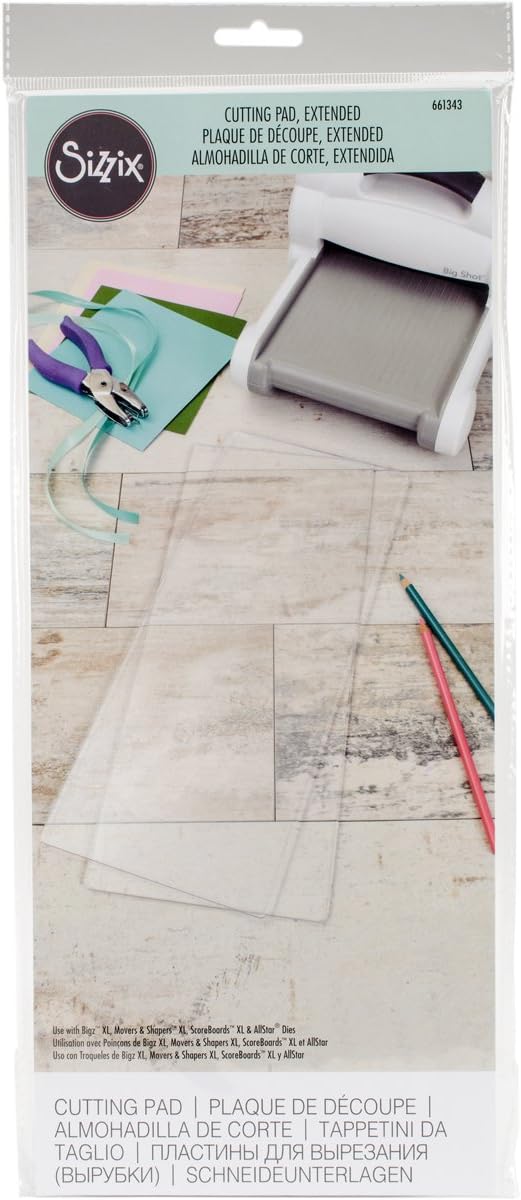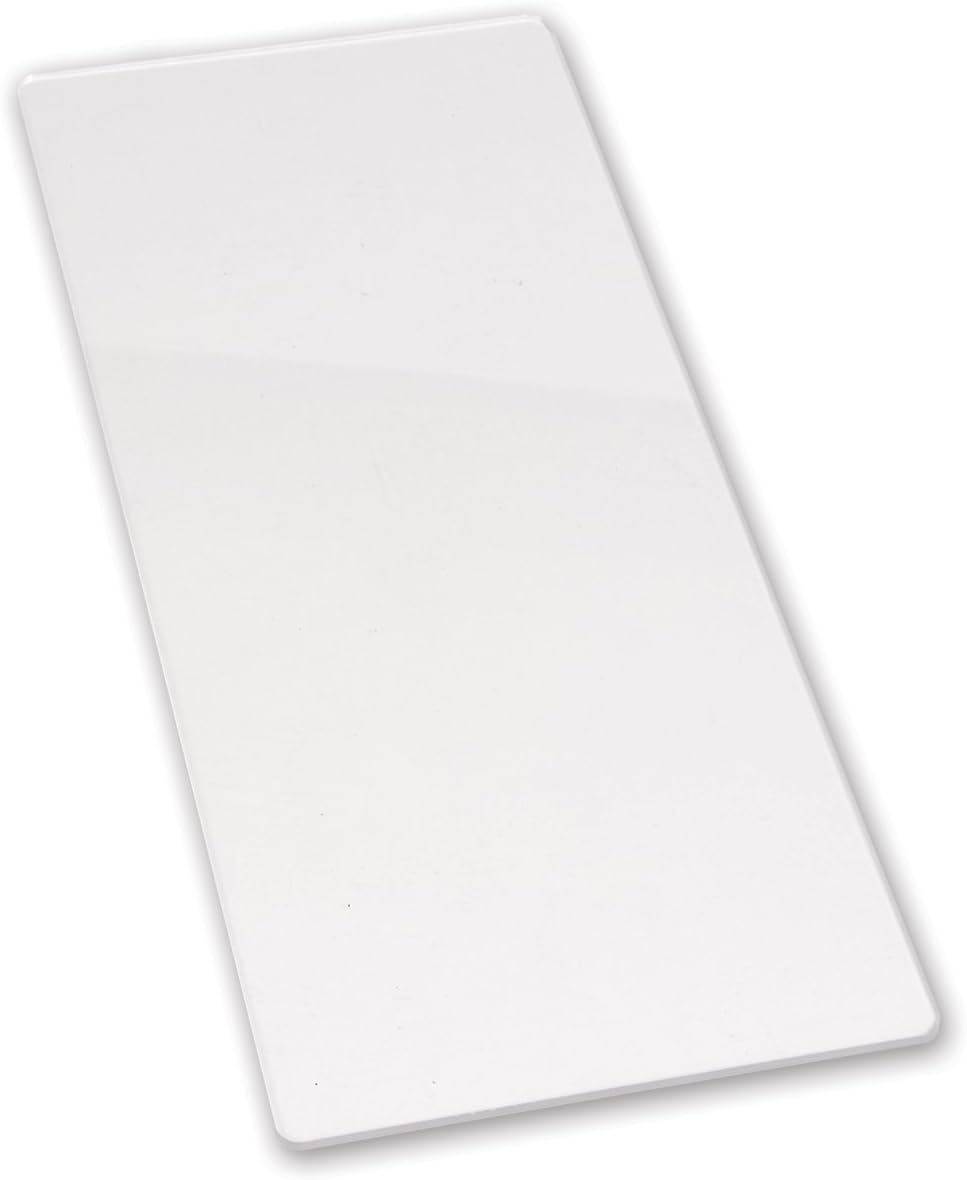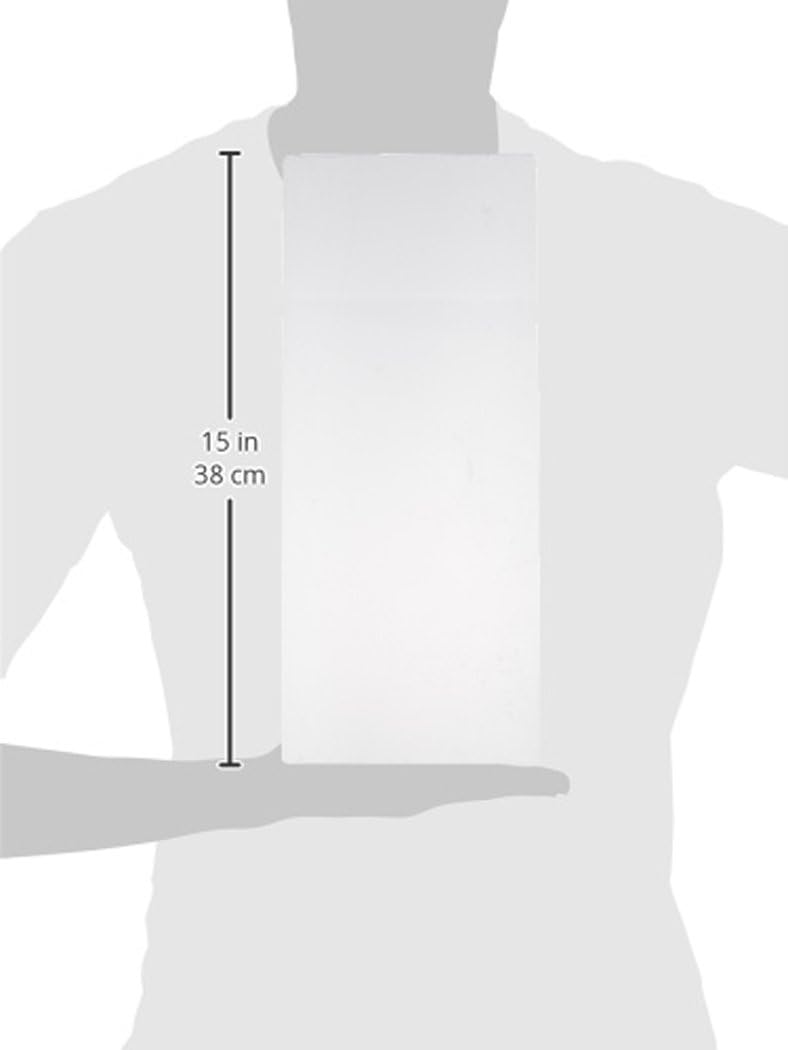
Sizzix Accessory Cutting Pad, Extended
Category: Amazon Home
This extended Cutting pad was specially designed for use in the BIGkick, big shot and vagabond machines. Constructed of high-quality polycarbonate plastic, this see-through Cutting pad allows for easy die-cutting of Sizzix steel-rule dies (Bigz XL, movers & shapers XL and scoreboards XL) in the BIGkick, big shot and vagabond machines. Simply sandwich the die and material to be cut between a pair of Cutting pads and roll through the machine. Flip them over periodically to extend their wear. A premium crease pad may be needed in place of one Cutting pad when die-cutting Sizzix steel-rule dies containing crease rule.
Features: Extended cutting pad was specially designed for use in the BIGkick, big shot and vagabond machines | Constructed of high-quality polycarbonate plastic; size 14 5/8x 6 1/4x 1/8 | See-through cutting pad allows for easy die-cutting of Sizzix steel-rule dies | Sandwich the die and material to be cut between a pair of cutting pads and roll through the machine | Flip them over periodically to extend their wear